O'Reilly House (Placentia)

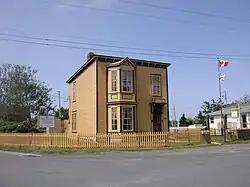
2014 photo

O'Reilly House ("also known as the O'Reilly House Museum") is a museum located in Placentia, Newfoundland and Labrador, Canada. It was built for Magistrate William O'Reilly who served as Magistrate of Placentia from 1897-1923. He was the son of Thomas O'Reilly who had been the magistrate of Placentia from 1877-97. In 1902, Magistrate O’Reilly employed the architect W.J. Ellis to build a Balustrade Queen Anne Victorian house that would serve as his family home.